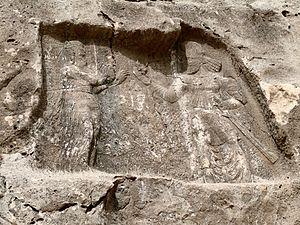
Barm-e Dilak est un lieu-dit situé à environ quinze kilomètres à l'est de Shiraz, province de Fars, en Iran. L'origine du nom provient de Bahram-e dalk, ou cœur de Bahram en Persan, en rapport avec l'iconographie des reliefs rupestres sassanides qu'il abrite.